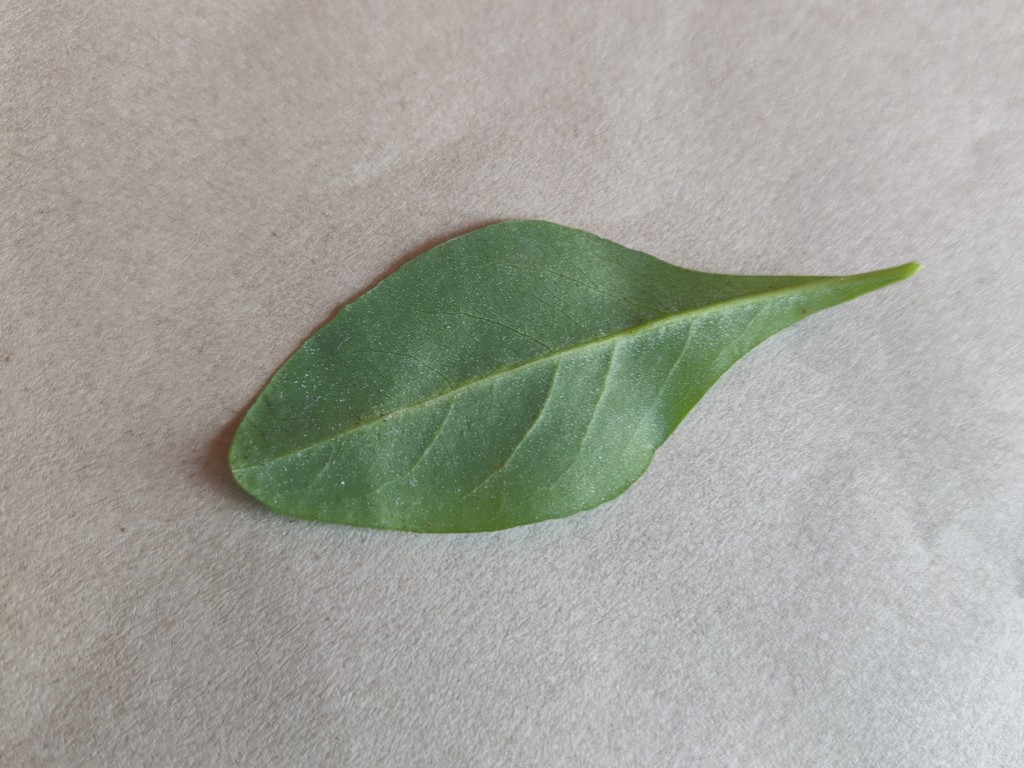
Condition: Healthy
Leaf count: single
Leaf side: back